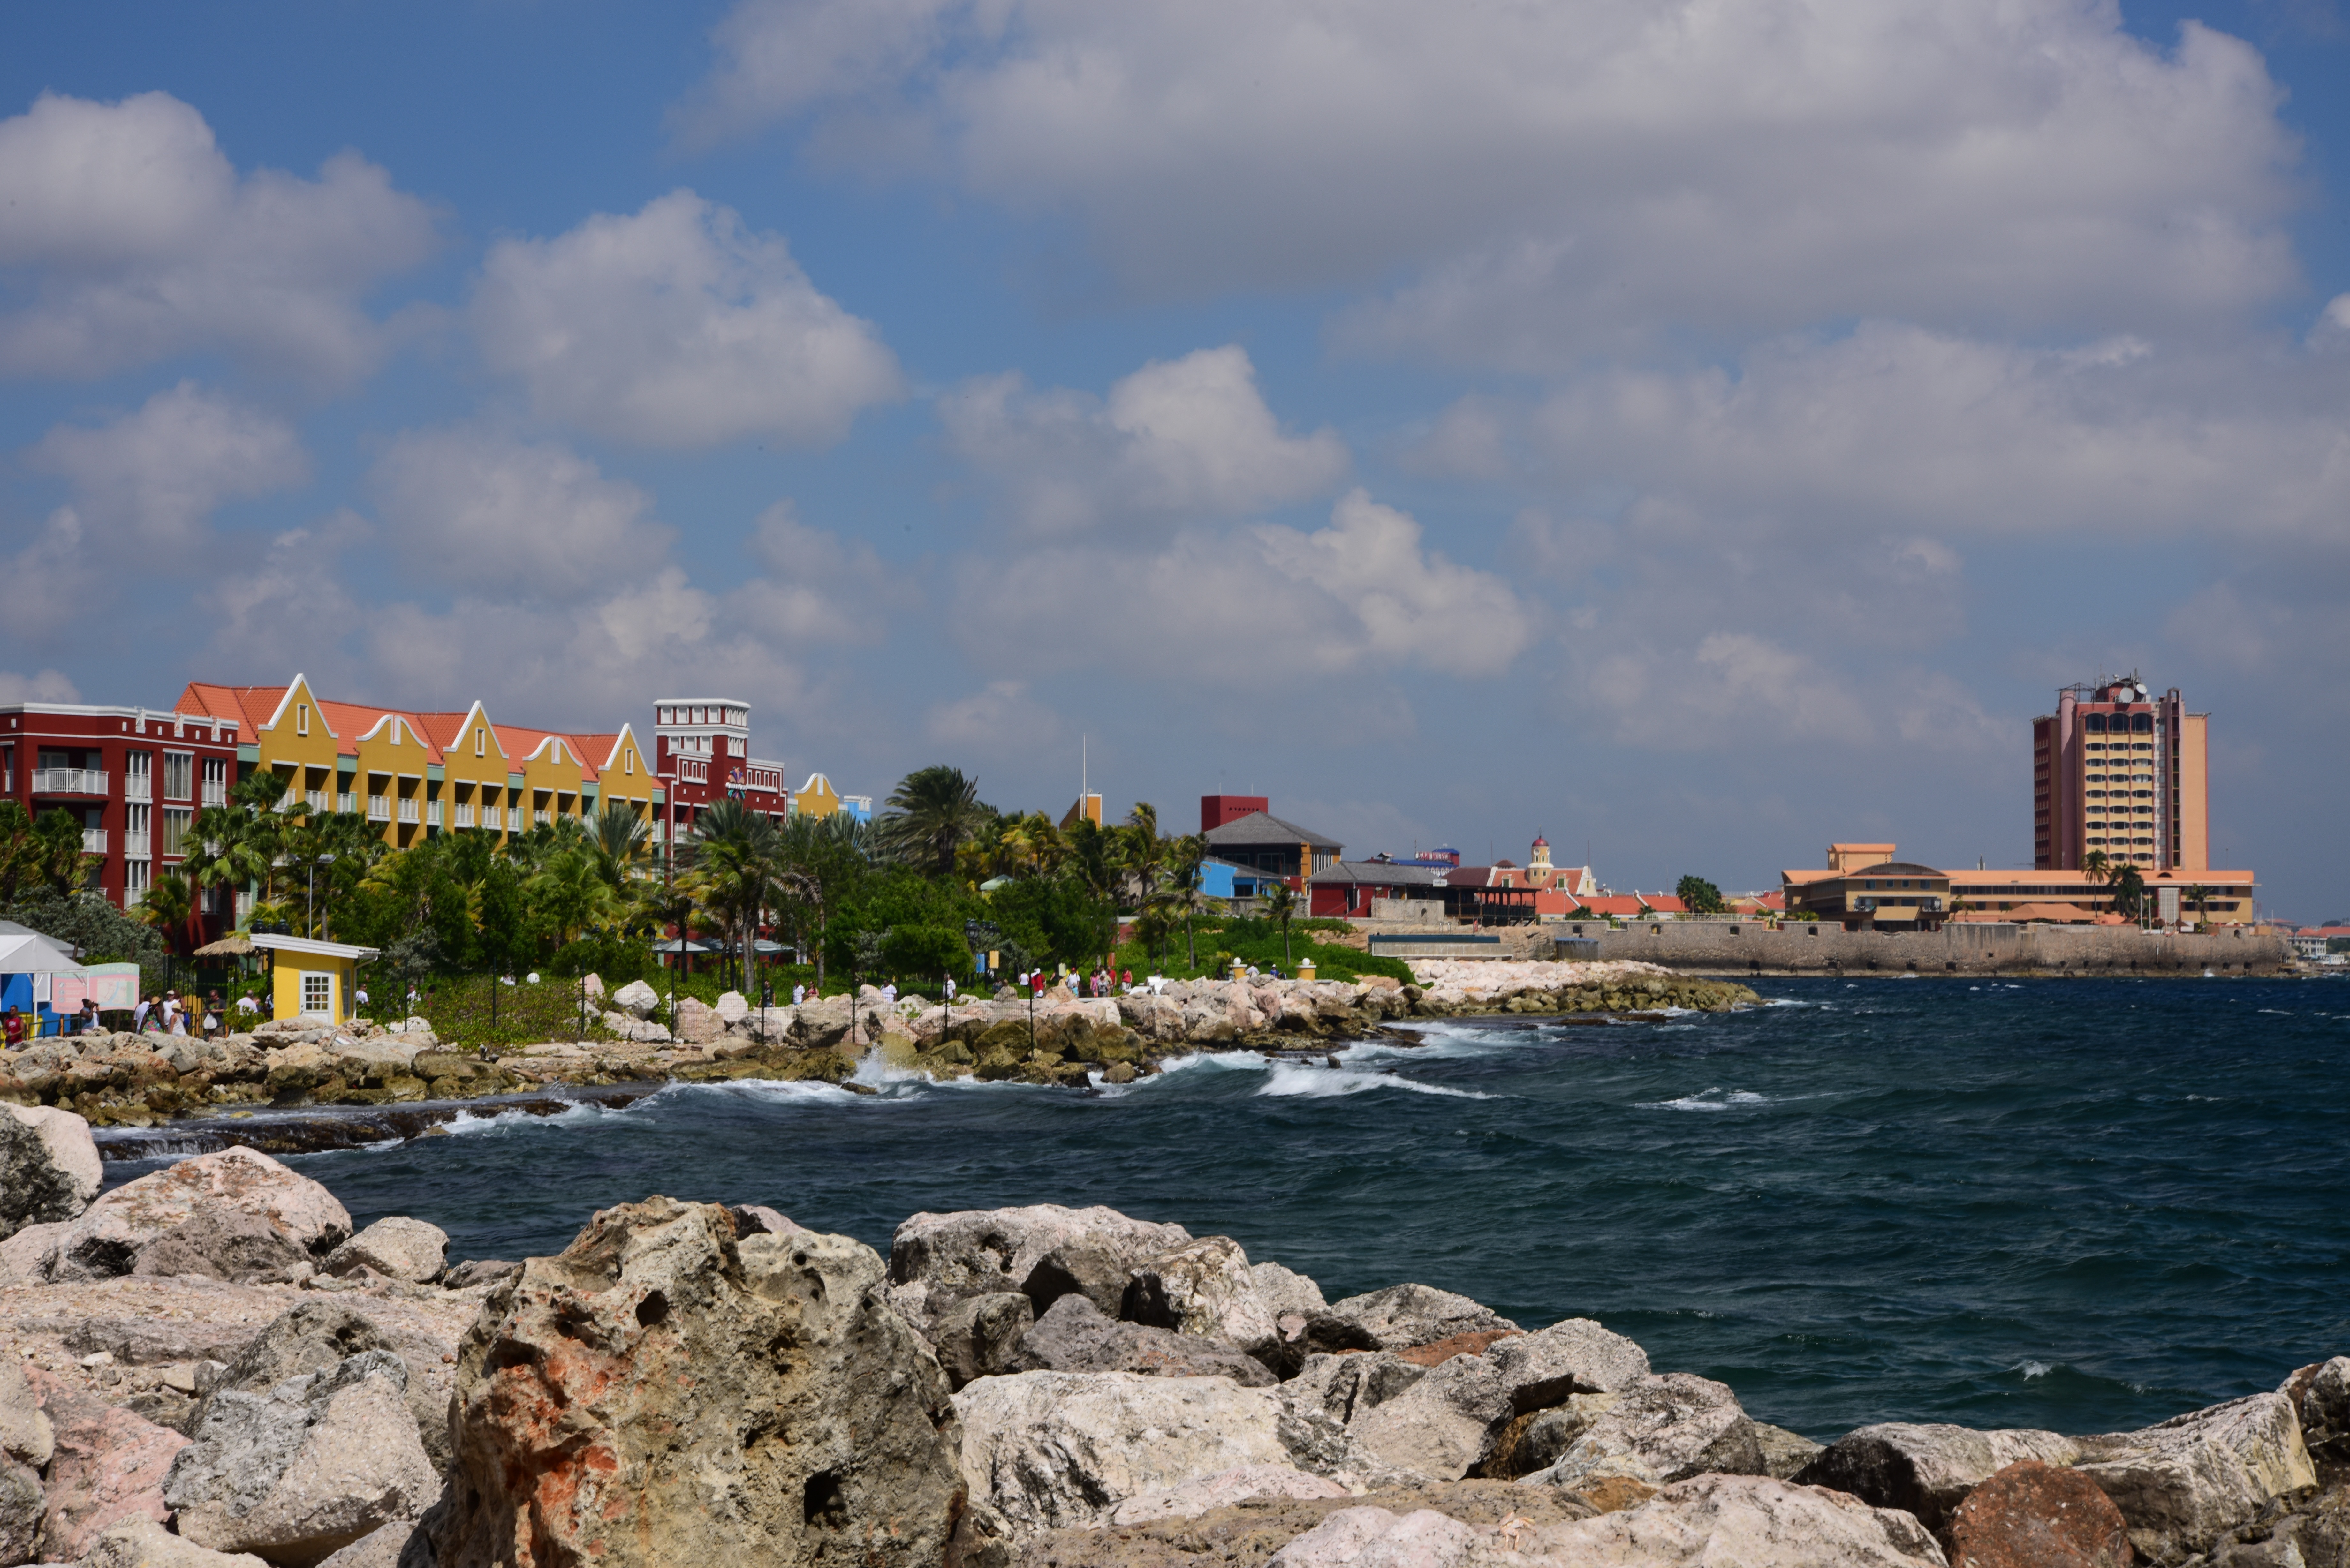
beach, sea, coast, ocean, shore, town, vacation, cliff, cove, vehicle, bay, harbor, tourism, terrain, body of water, relaxation, luxury, hotel, cape, carribean